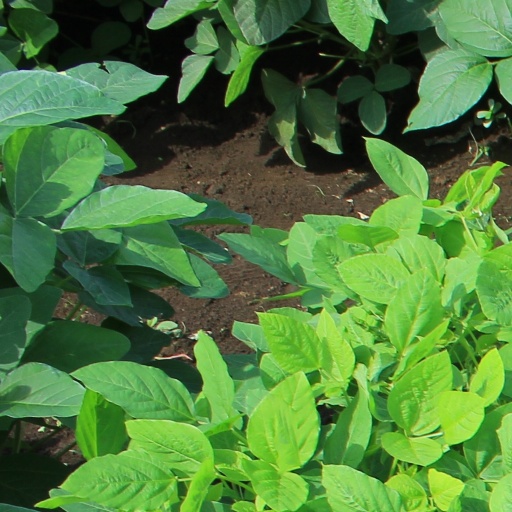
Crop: soybean